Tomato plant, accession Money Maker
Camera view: bottom (45 deg); turntable rotation: 90 degrees
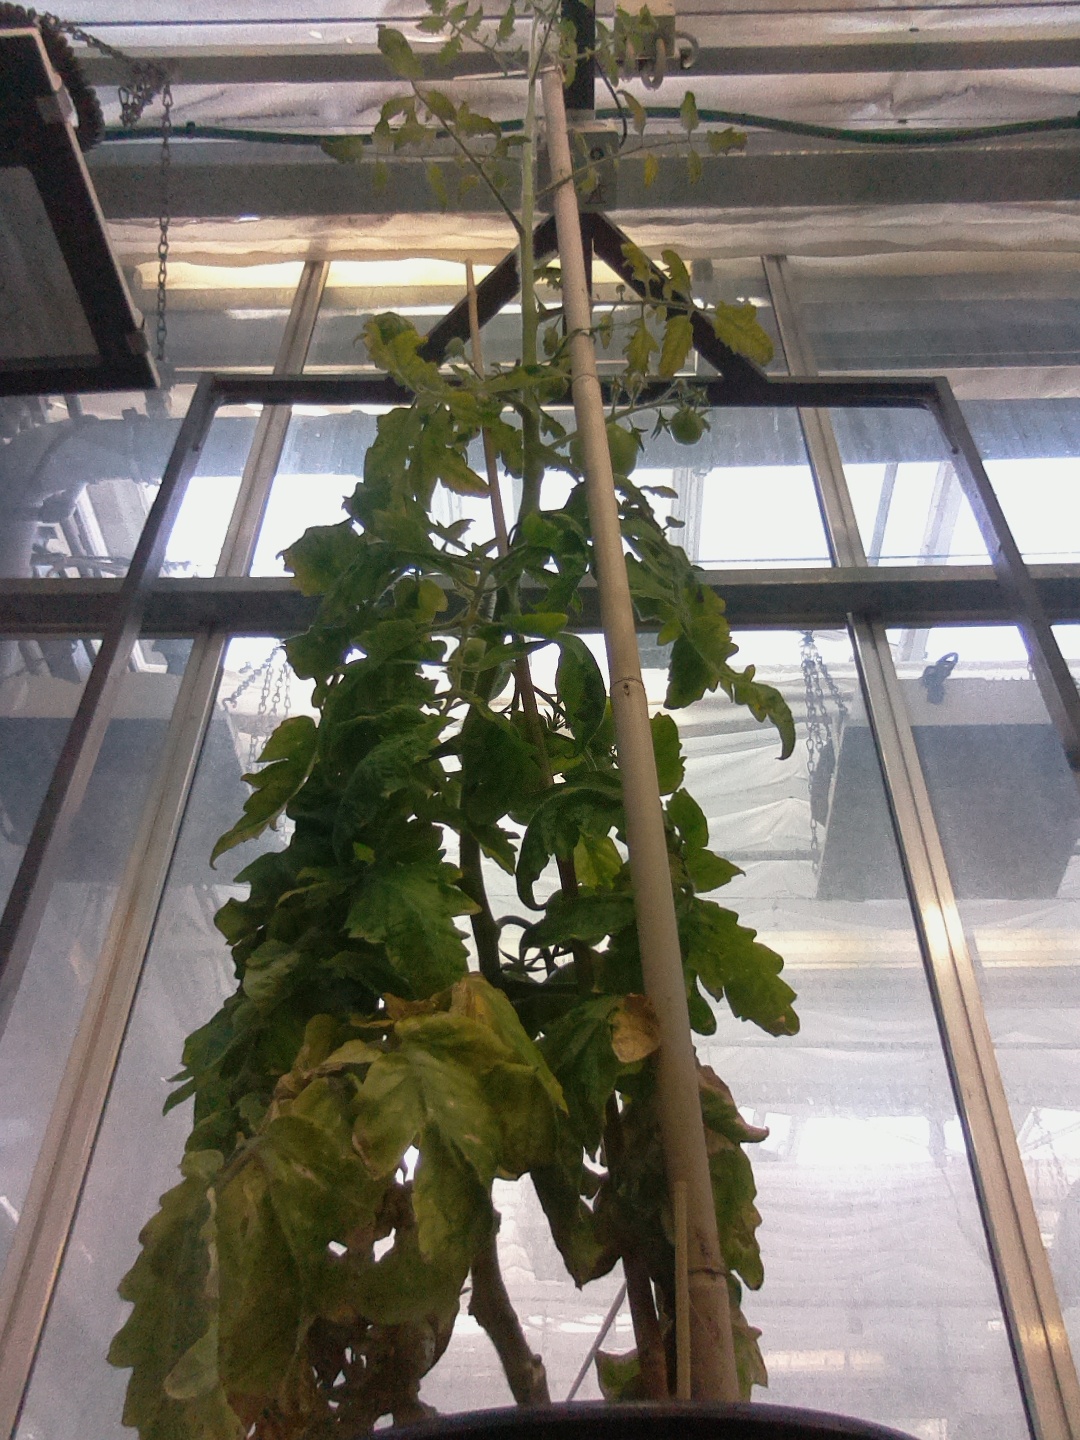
BBCH growth stage 78: 80% -90% of final fruit size